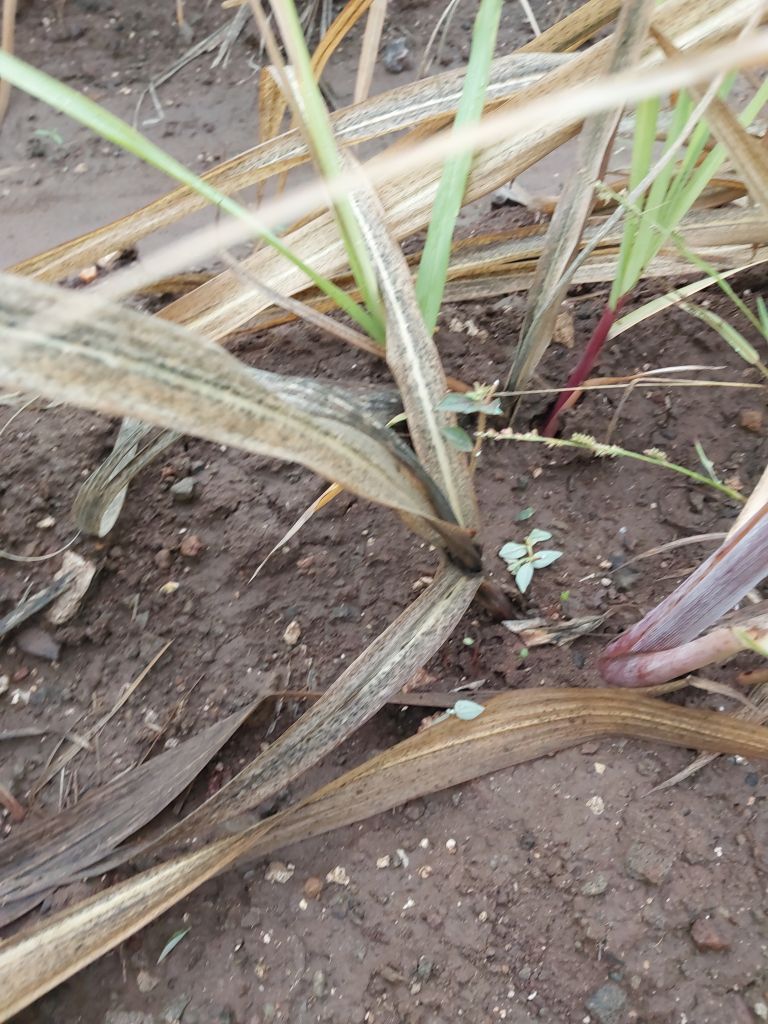
Label: Sett Rot